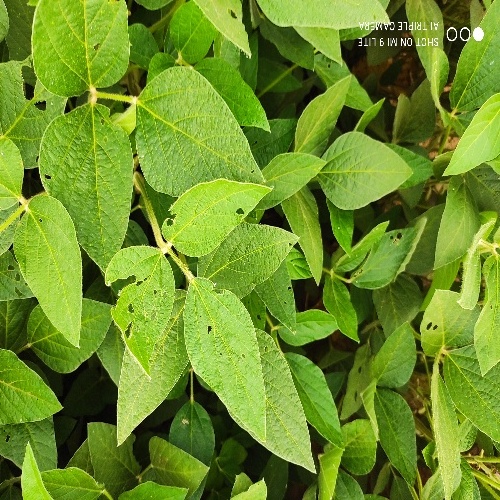
Label: Caterpillar